Albufera Natural Park

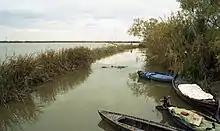
Boats on the lake.

The marshlands are a former lake area that has been dedicated to rice cultivation. The 14,000 hectares of the park represent the largest area of the floodable, flat terrain within the park, forming an agricultural landscape with great historical significance in the Valencian context. Despite the anthropized nature of the environment and the intensive exploitation to which the rice fields are subject, they constitute an essential habitat for the functioning of the Albufera's ecological system and a traditional economic activity of the region's population.